1953 Argentine Grand Prix

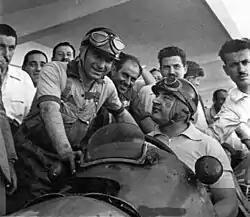
Local drivers Juan Manuel Fangio and José Froilán González during a test prior to the race

The inaugural Argentine Grand Prix, held in mid-January, was attended by four of the major works teams: Maserati, Ferrari, Cooper, and Gordini. Former World Champion Juan Manuel Fangio, who had not competed in the Championship since clinching the 1951 title in Spain, raced for Maserati alongside fellow Argentines José Froilán González and Oscar Alfredo Gálvez, and Italian driver Felice Bonetto. Ferrari lined up with the familiar trio of reigning World Champion Alberto Ascari, Nino Farina, and Luigi Villoresi, as well as their new signing Mike Hawthorn, who had driven a privateer Cooper the previous year. The Cooper team entered the British pair of Alan Brown and John Barber alongside the local driver Adolfo Schwelm Cruz. Gordini retained their 1952 trio of Robert Manzon, Maurice Trintignant, and Jean Behra, who were joined by a pair of Argentines—Carlos Menditeguy and Pablo Birger—the latter of which drove a Simca-Gordini.